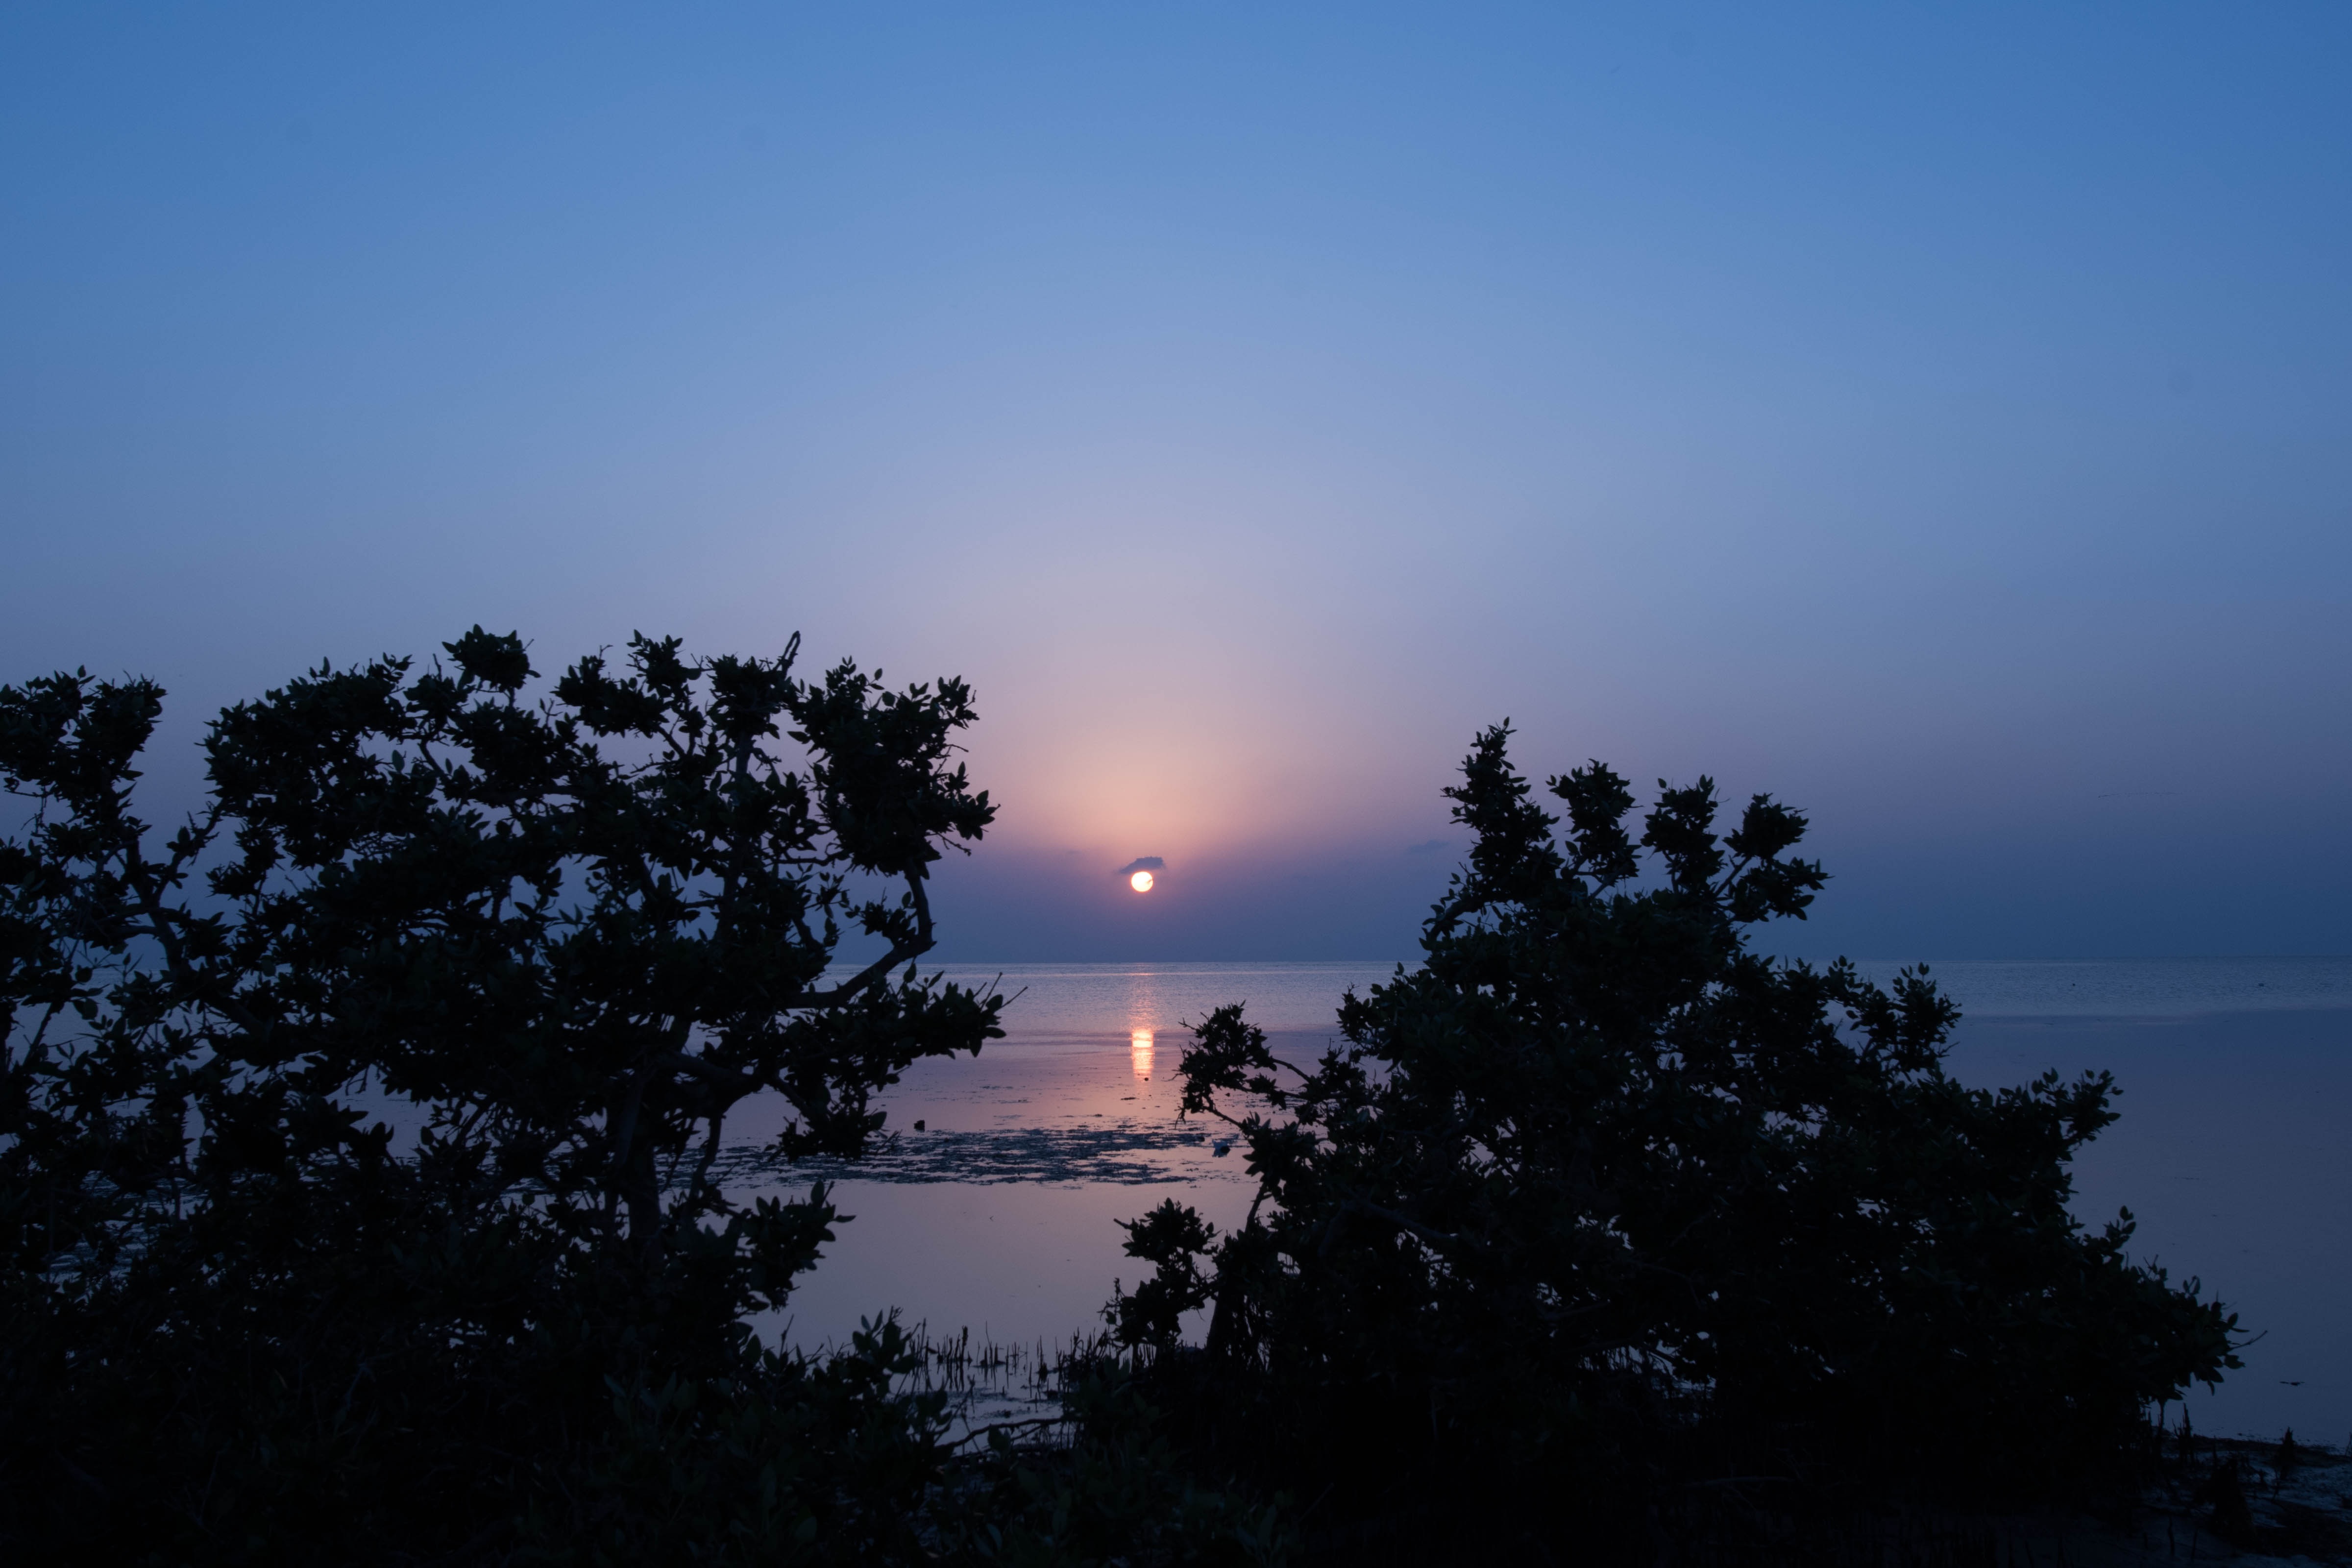
sea, tree, nature, horizon, cloud, sky, sun, sunrise, sunset, sunlight, morning, dawn, atmosphere, dusk, evening, reflection, darkness, moonlight, southern, silhouettes, afterglow, astronomical object, saudi arabia, atmospheric phenomenon